Merlot

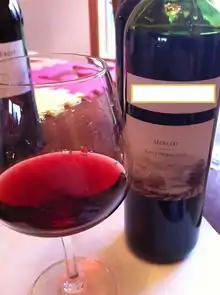
The style of Merlot in California can vary with the grape being found all across the state in both warmer and cooler climate regions. While regional examples of California Merlot exist from places like Napa Valley and Sonoma, many bottles are labeled simply as "California" Merlot.

In the early history of California wine, Merlot was used primarily as a 100% varietal wine until winemaker Warren Winiarski encouraged taking the grape back to its blending roots with Bordeaux style blends. Others saw its potential as a stand-alone labeled varietal: The first wineries to market Merlot as a varietal in the post WWII period were Louis M. Martini winery, which made a non-vintage dated Merlot, a blend of the 1968 and 1970 vintages, and Sterling Vineyards, which issued the first Merlot with a vintage, 1969 —Sterling's winemaker, Ric Forman, was an early advocate of Merlot as a varietal bottling. Following the "Merlot wine craze" of the 1990s, sparked by "60 Minutes" French Paradox report, sales of Merlot spiked, with the grape plantings of over in 2004. A study published in "Wine and Vines" magazine indicated that the 2004 movie "Sideways", where the lead character is a Pinot noir fan who expresses his disdain of Merlot, caused a decline in Merlot sales in the US after its release (and an even larger spike of interest in Pinot noir). By 2010, plantings of California Merlot had dropped slightly to . Following that dip, Merlot plantings rebounded, totaling approximately 39,000 acres in 2020.